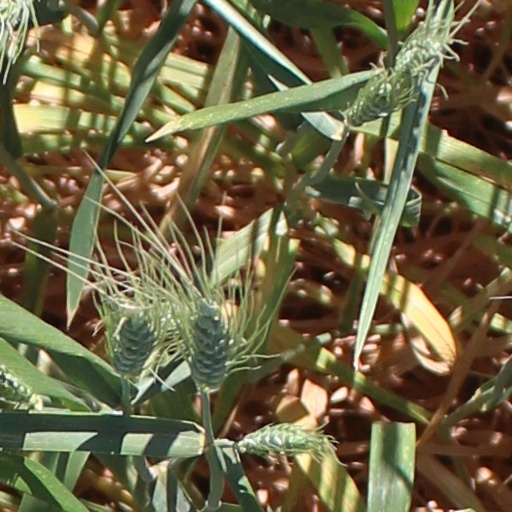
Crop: wheat